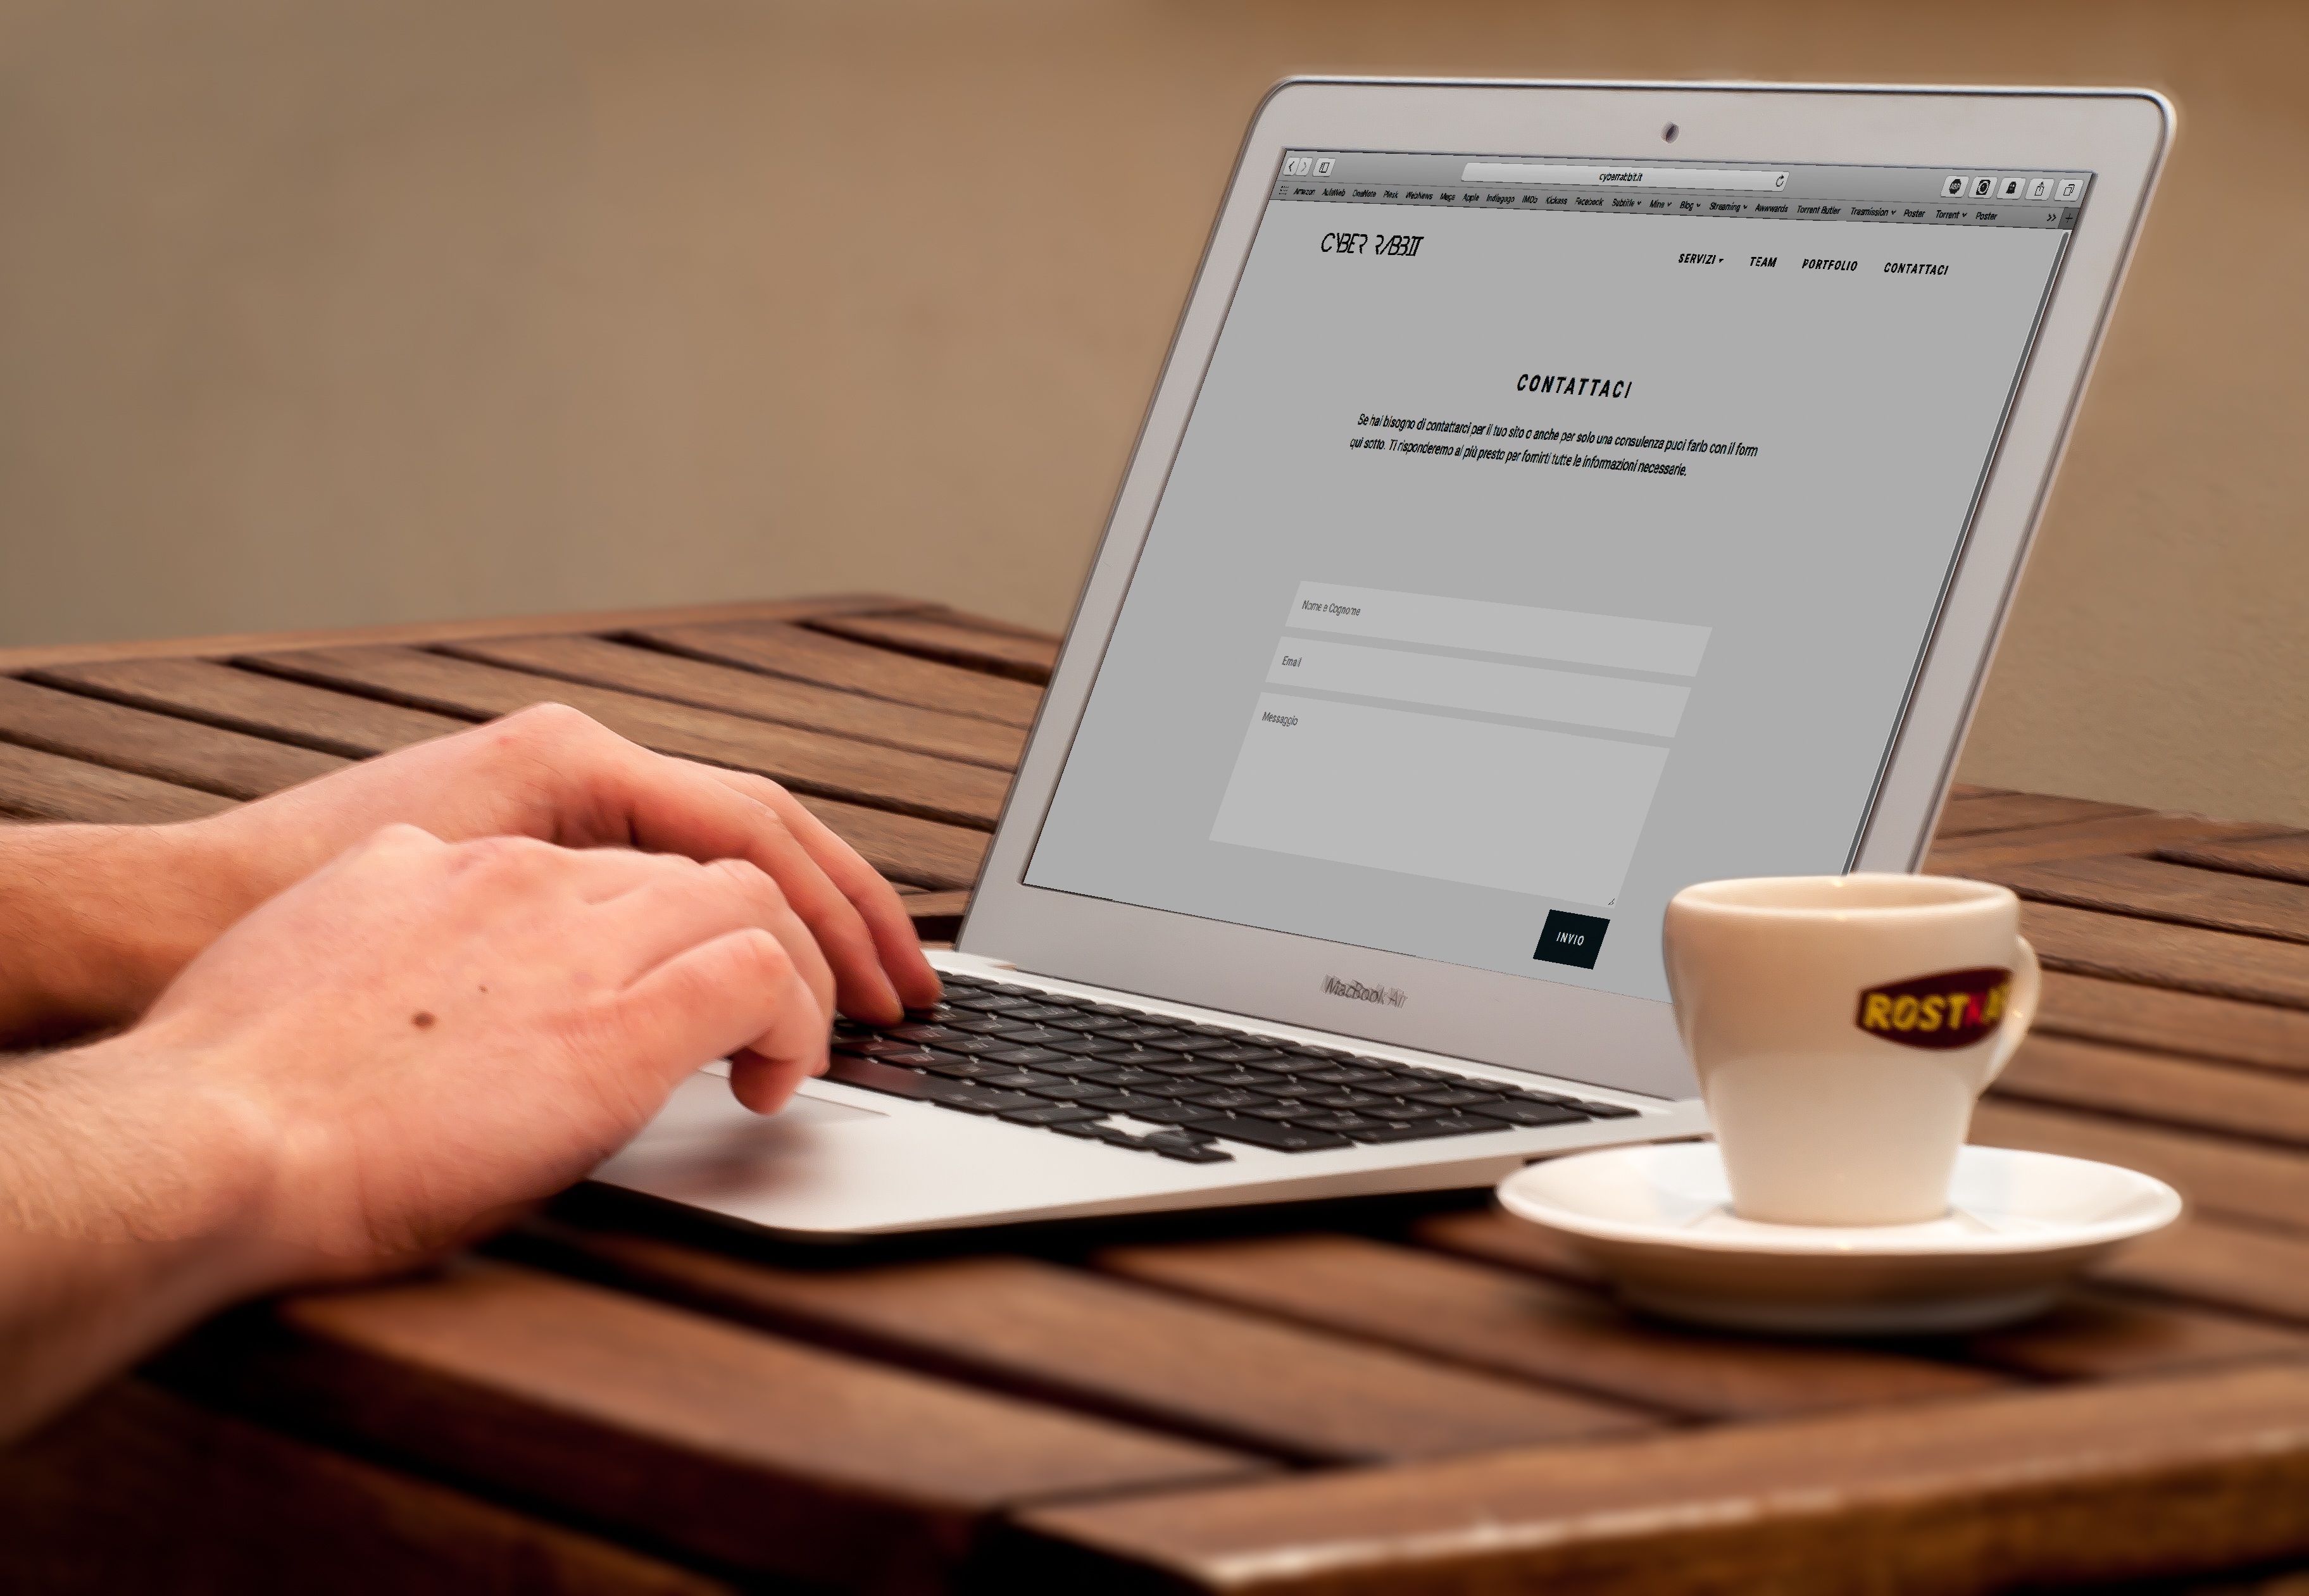
macbook, writing, work, hand, apple, air, bar, web, website, design, logo, learning, document, graphics, icons, mock up, web design, personal computer, technical assistance